2015 Texas–Oklahoma flood and tornado outbreak

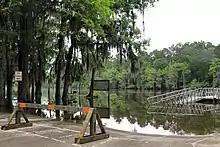
Boat ramp and pier flooded at Caddo Lake State Park

Flooding along the Wichita River prompted evacuations of 390 homes in Wichita Falls. Projections from the National Weather Service indicated that the river would reach a record crest of on May 26. Up to 100,000 customers were without power.